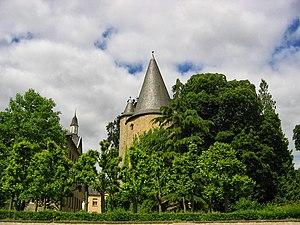
Le Château de Schengen est situé dans le village de Schengen, dans le sud-est du Luxembourg et à proximité des frontières avec la France et l'Allemagne. Il date de 1390 mais a presque entièrement reconstruit au XIXᵉ siècle. Il s'agissait d'un hôtel et d'un centre de conférence jusqu'à ce qu'il soit vendu à Regus en 2016.